Jerzy Kukuczka

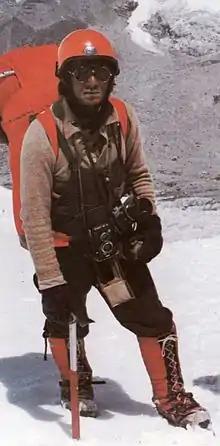
Jerzy Kukuczka on Mount Everest, 1980

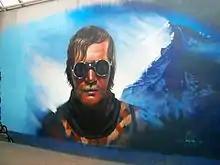
Kukuczka on a mural in Katowice

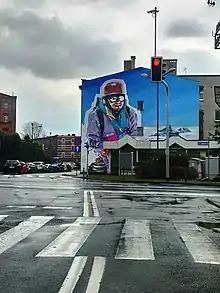
Street art of Kukuczka in Bogucice, the district of Katowice where he grew up and lived, unveiled in 2019.

Józef Jerzy Kukuczka (24 March 1948 – 24 October 1989) was a Polish mountaineer, regarded as one of the greatest high-altitude climbers in history. In 1987, he became the second man (after Reinhold Messner) to climb all 14 eight-thousanders in the world, a feat known as the "Crown of the Himalayas." He accomplished this feat in less than eight years, and climbed all, except for Lhotse, by new routes or in winter. He is the only person to have climbed two eight-thousanders in one winter, and his ascents of Cho Oyu, Kangchenjunga and Annapurna were the first winter ascents. His ascent of K2 in 1986, in alpine style with Tadeusz Piotrowski, is now known as the Polish Line. No other mountaineers have attempted an ascent using the route since.